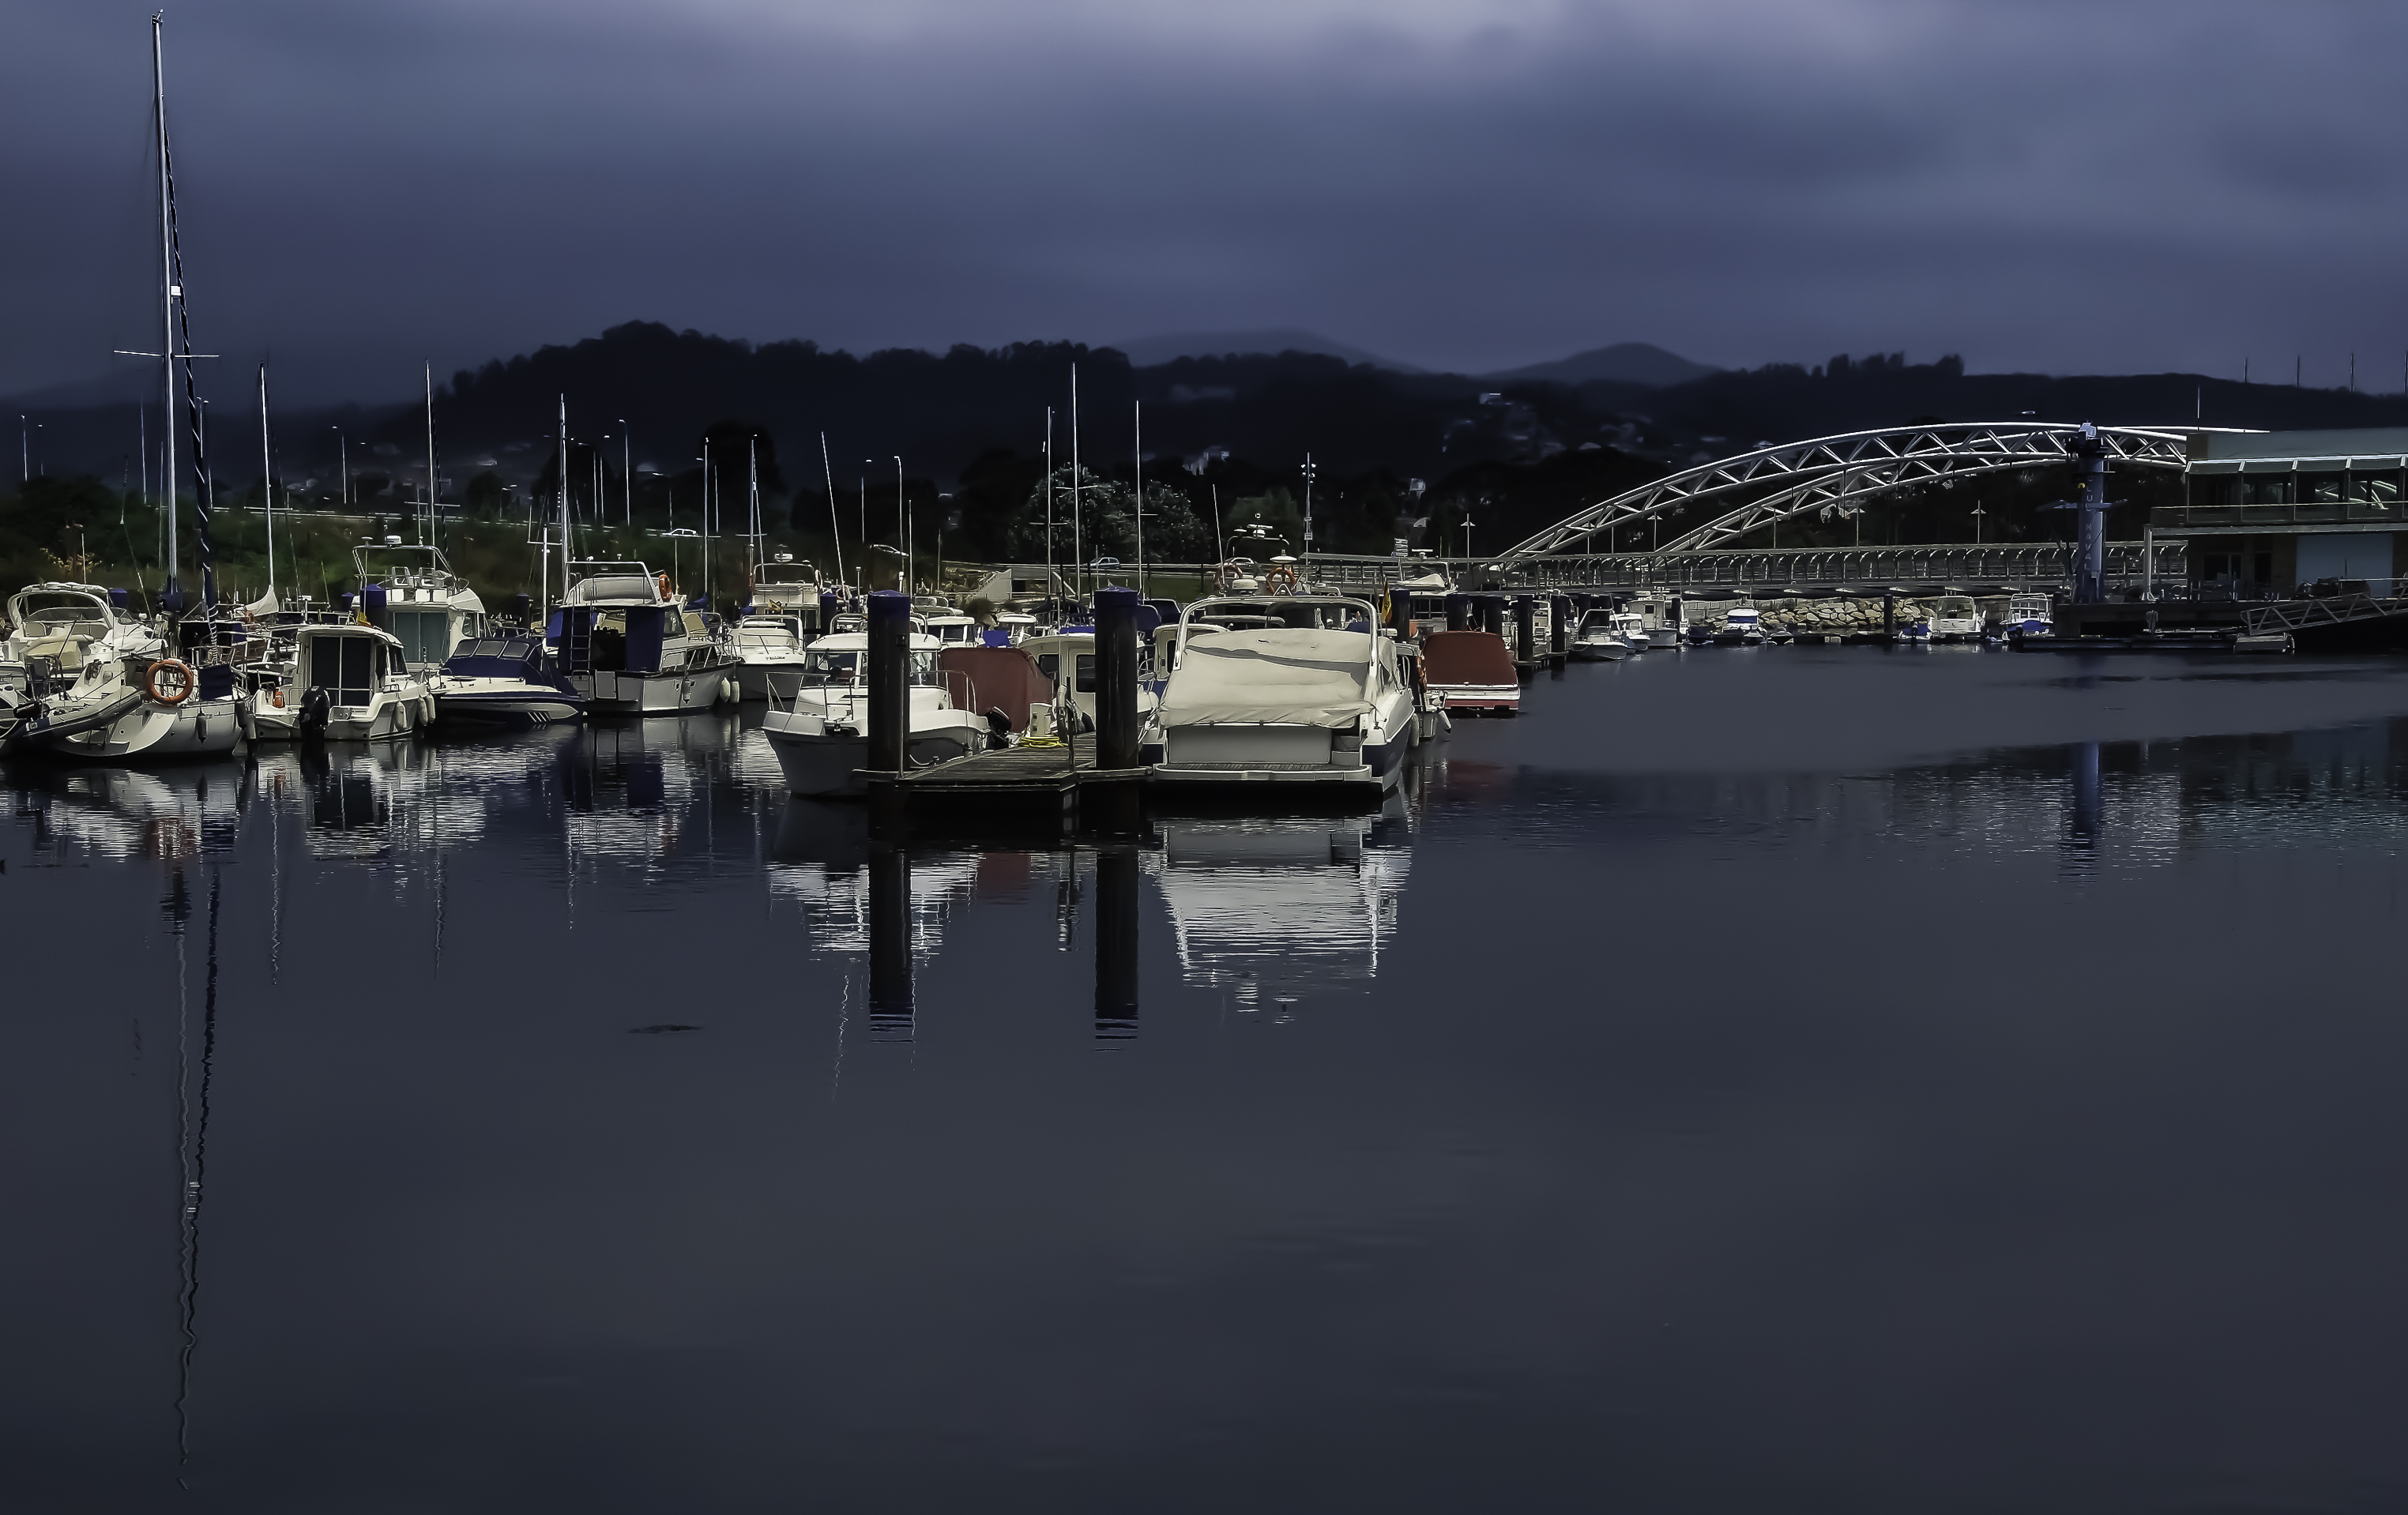
landscape, sea, water, dock, boat, photo, dusk, reflection, vehicle, bay, harbor, marina, port, spain, galicia, pontevedra, paisajes, tamron18270mmpzd, tamron18270, a77, espana, g, ggl1, gaby1, xovesphoto, sonya77, xelodegalicia, 18270, sonya77v, gabrielcoru a, flickrandroidapp filter none